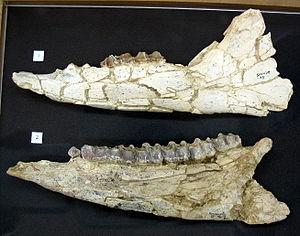
Anchitherium est un genre éteint d'équidés qui a été découvert en Amérique du Nord et en Eurasie. Il vivait il y a approximativement 20 Ma, durant le Miocène.
L'Orléanien est le nom d'un intervalle biostratigraphique régional du Miocène, caractérisant les biozones européennes de mammifères terrestres MN3 à MN5, liées à l'apparition de certaines espèces de mammifères au Néogène.